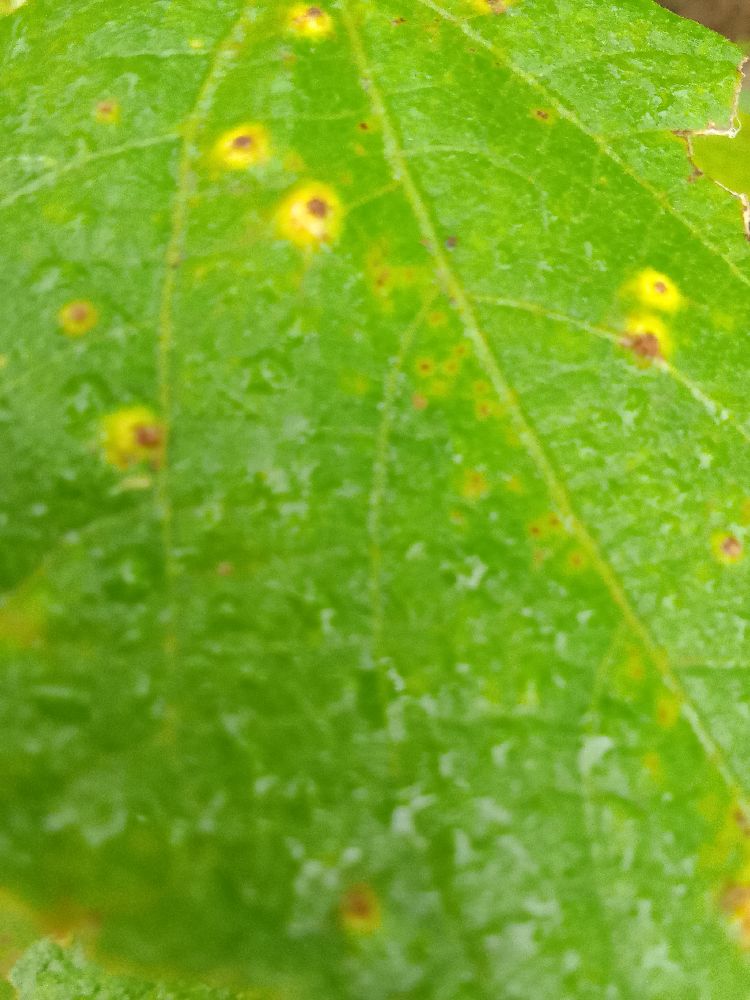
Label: rust